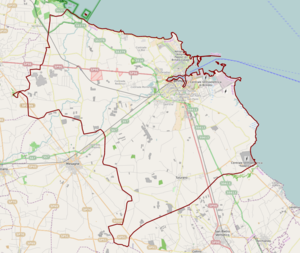
carte réalisée sur umap This map was created from OpenStreetMap project data, collected by the community. This map may be incomplete, and may contain errors. Don't rely solely on it for navigation.
Brindisi est une ville de la province de Brindisi dans les Pouilles en Italie, située sur la côte adriatique dans le sud de la péninsule, sur le saillant externe du talon de la « botte ».